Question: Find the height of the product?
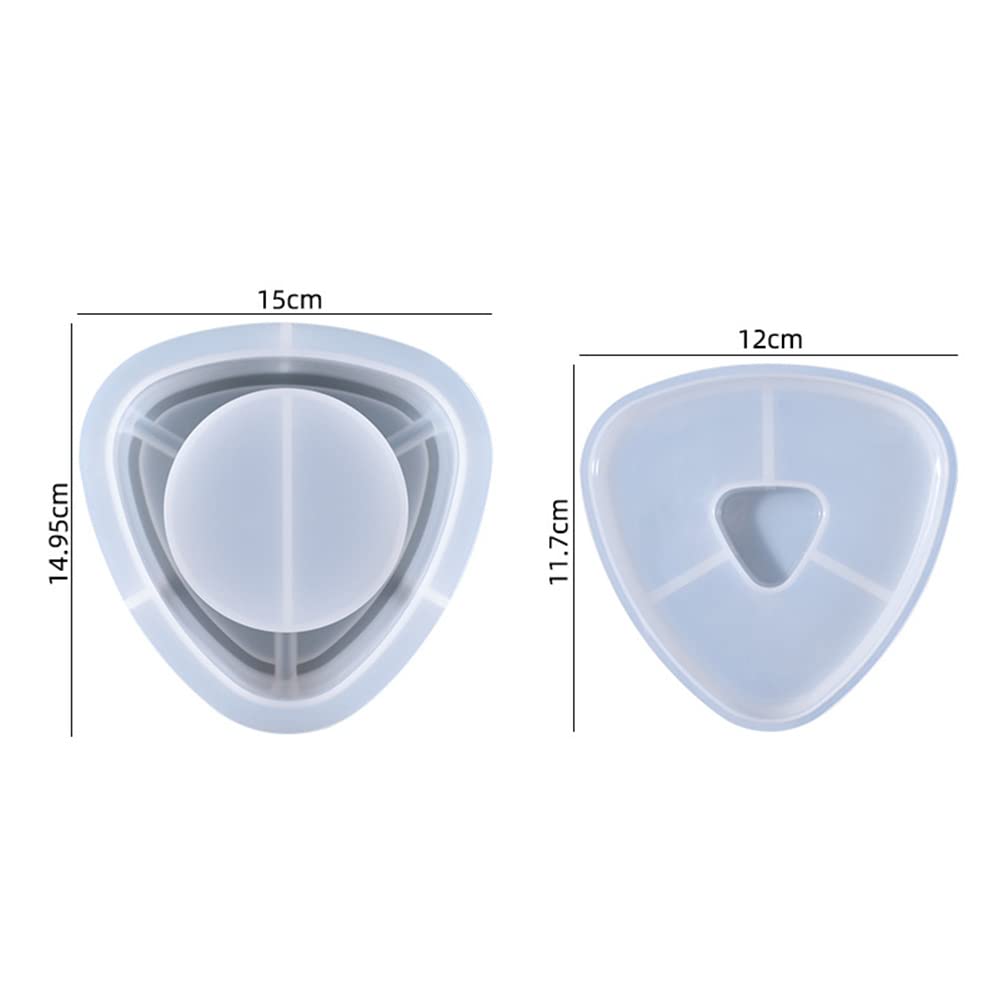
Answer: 14.95 centimetre